Marion Barry

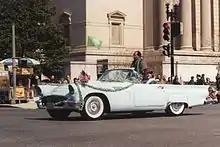
Barry at the 1998 Saint Patrick's Day parade in Washington, D.C.

Barry was sworn into office on January 2, 1995, and was almost immediately confronted with a financial crisis. The budgetary problems of his previous administrations had only increased during Kelly's term, with city officials estimating a fiscal 1996 deficit between $700 million and $1 billion. In addition, city services remained extremely dysfunctional due to mismanagement. One month into his term, Barry declared that the city government was "unworkable" in its present state and lobbied Congress to take over the areas of its operation that were analogous to typical state government functions. Wall Street, which Barry had convinced just after his election to continue investing in municipal bonds, reduced the city's credit rating to "junk status." Instead of implementing Barry's proposals, the newly Republican Congress (who had come to power on promises of decreasing federal spending) placed several city operations into receivership and created the District of Columbia Financial Control Board to assume complete authority over the city's day-to-day spending and finances, including overrule of the mayor's fiscal decisions.